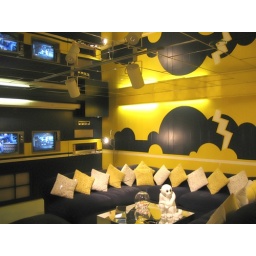
Elvis' TV Room in Graceland. The monkey on the coffee table haunts my dreams...